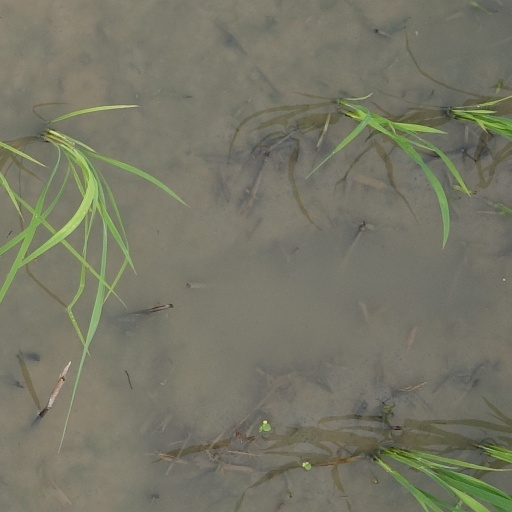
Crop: rice